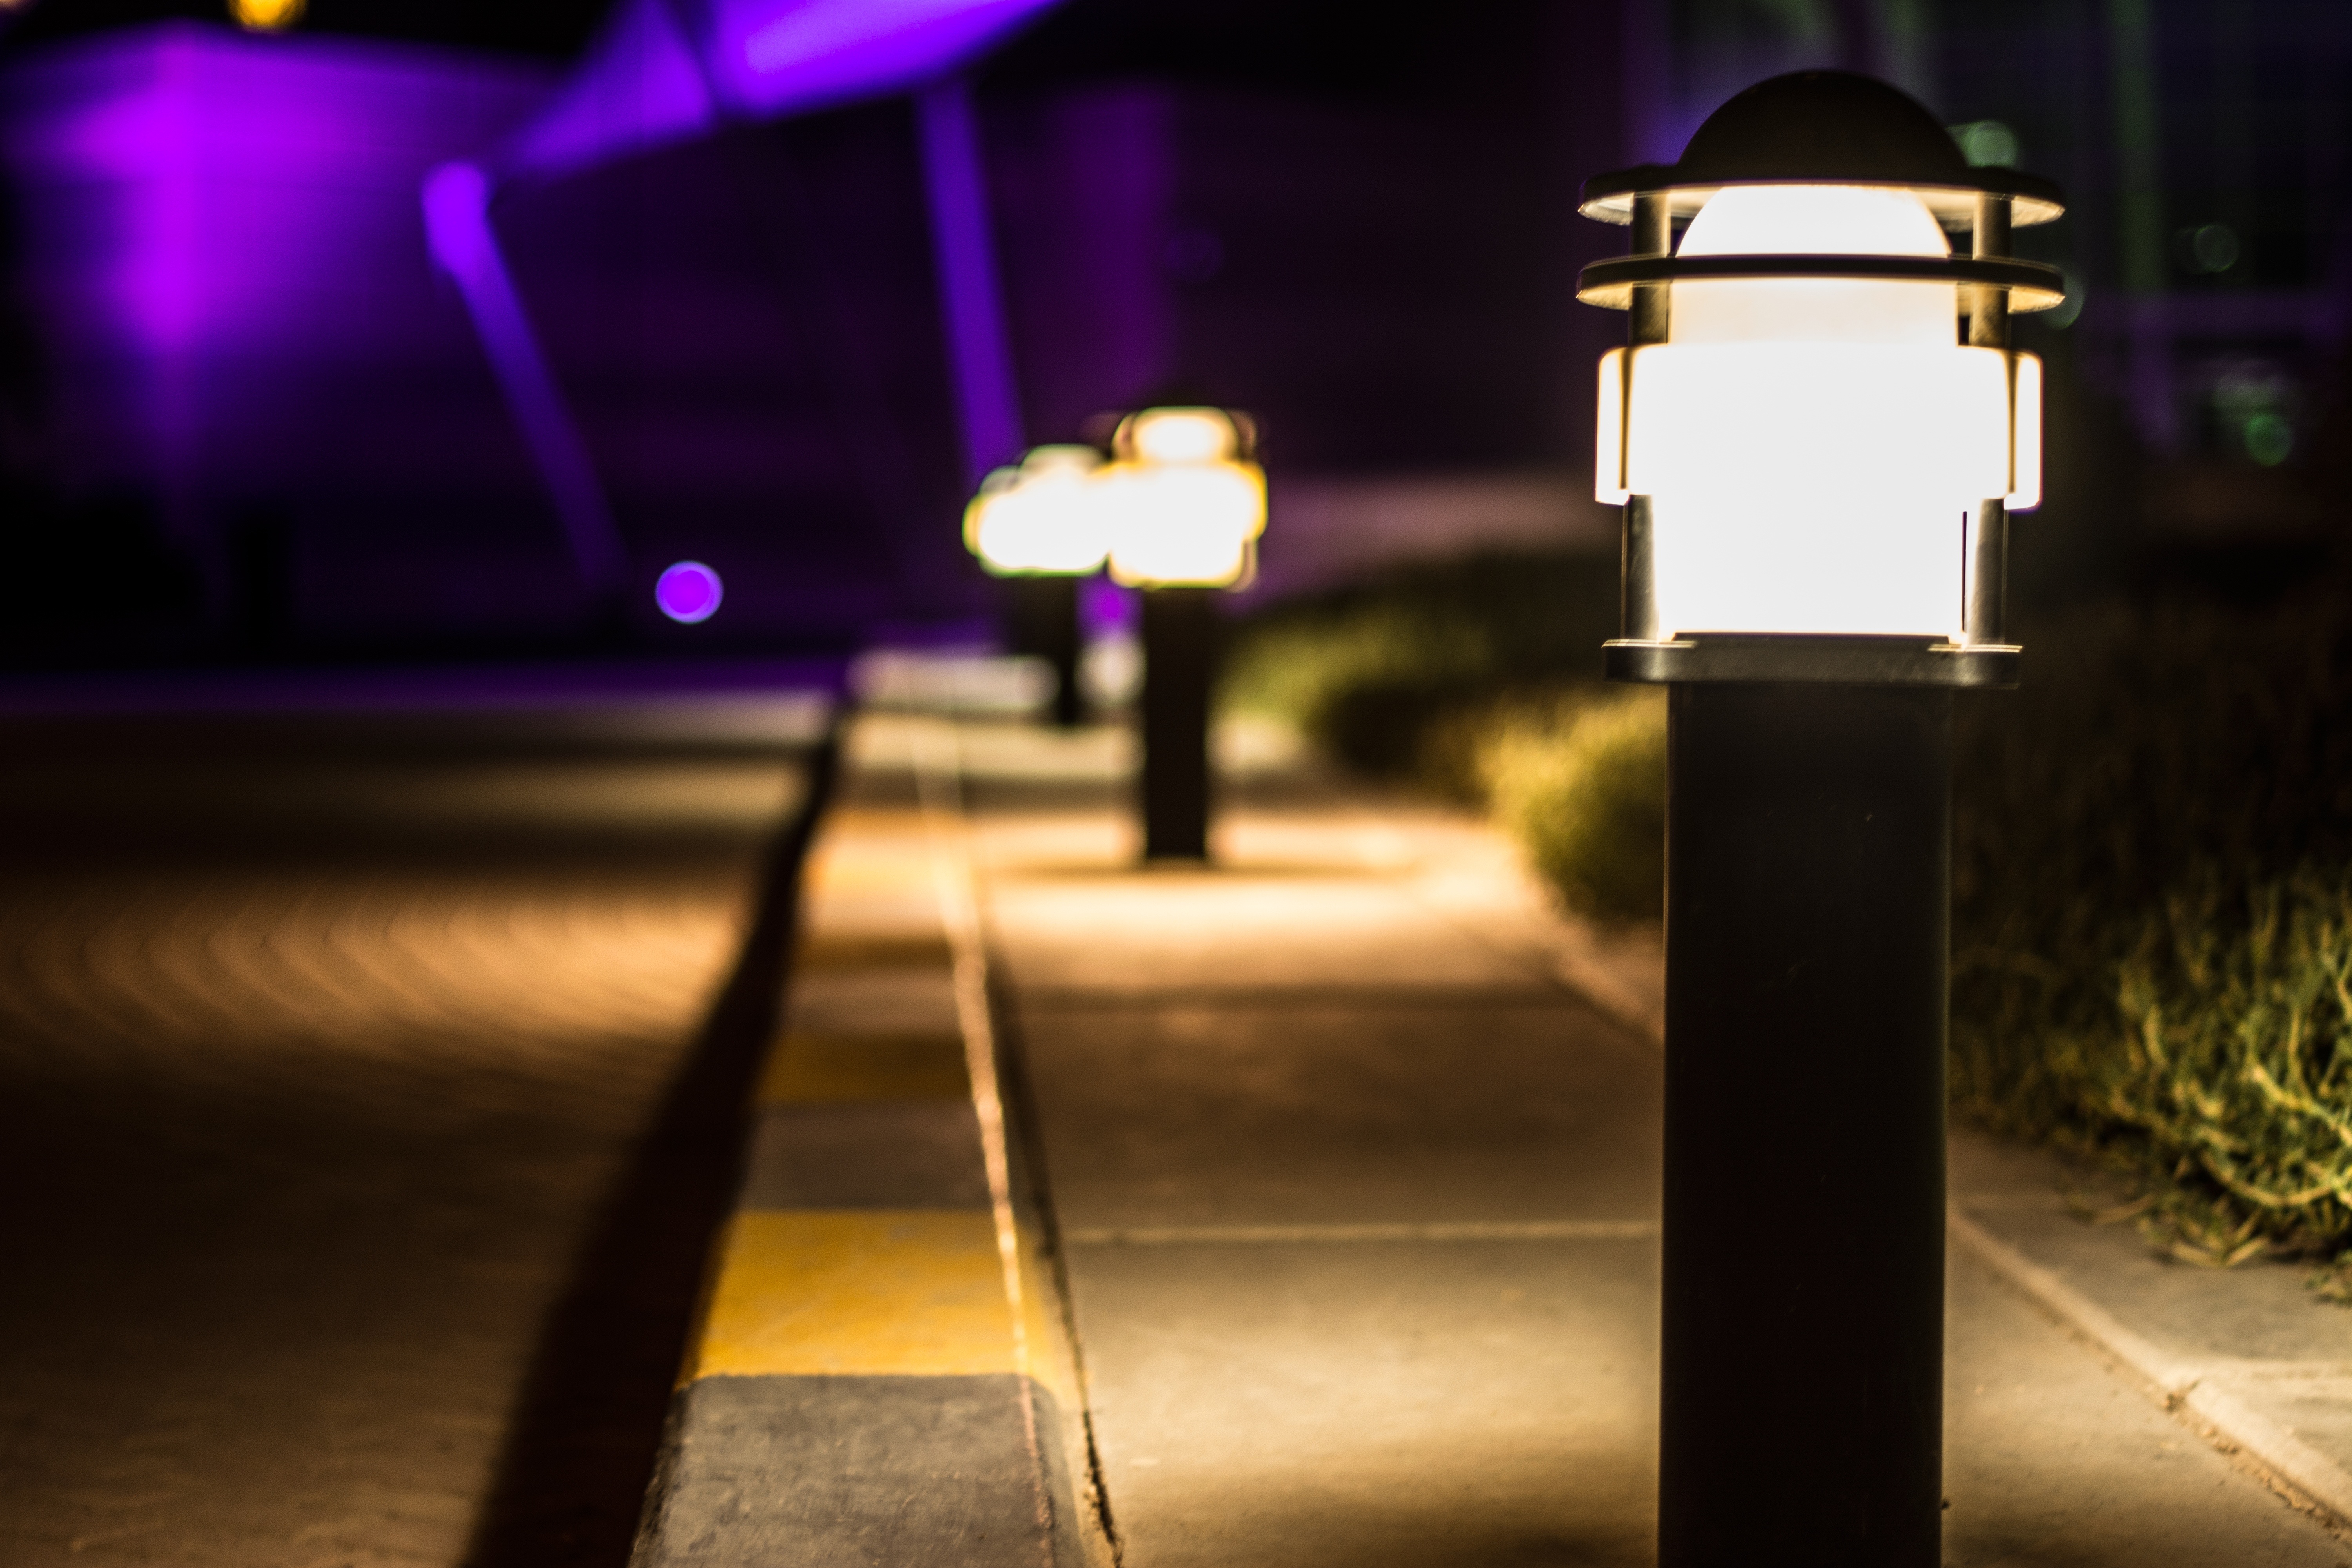
light, bokeh, street, night, evening, reflection, color, shadow, darkness, street light, yellow, lighting, light fixture, shape